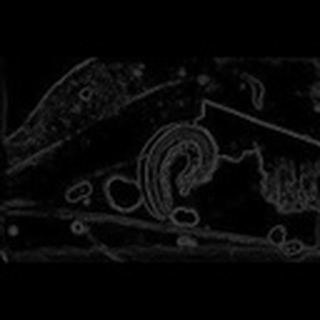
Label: cotton_army_worm